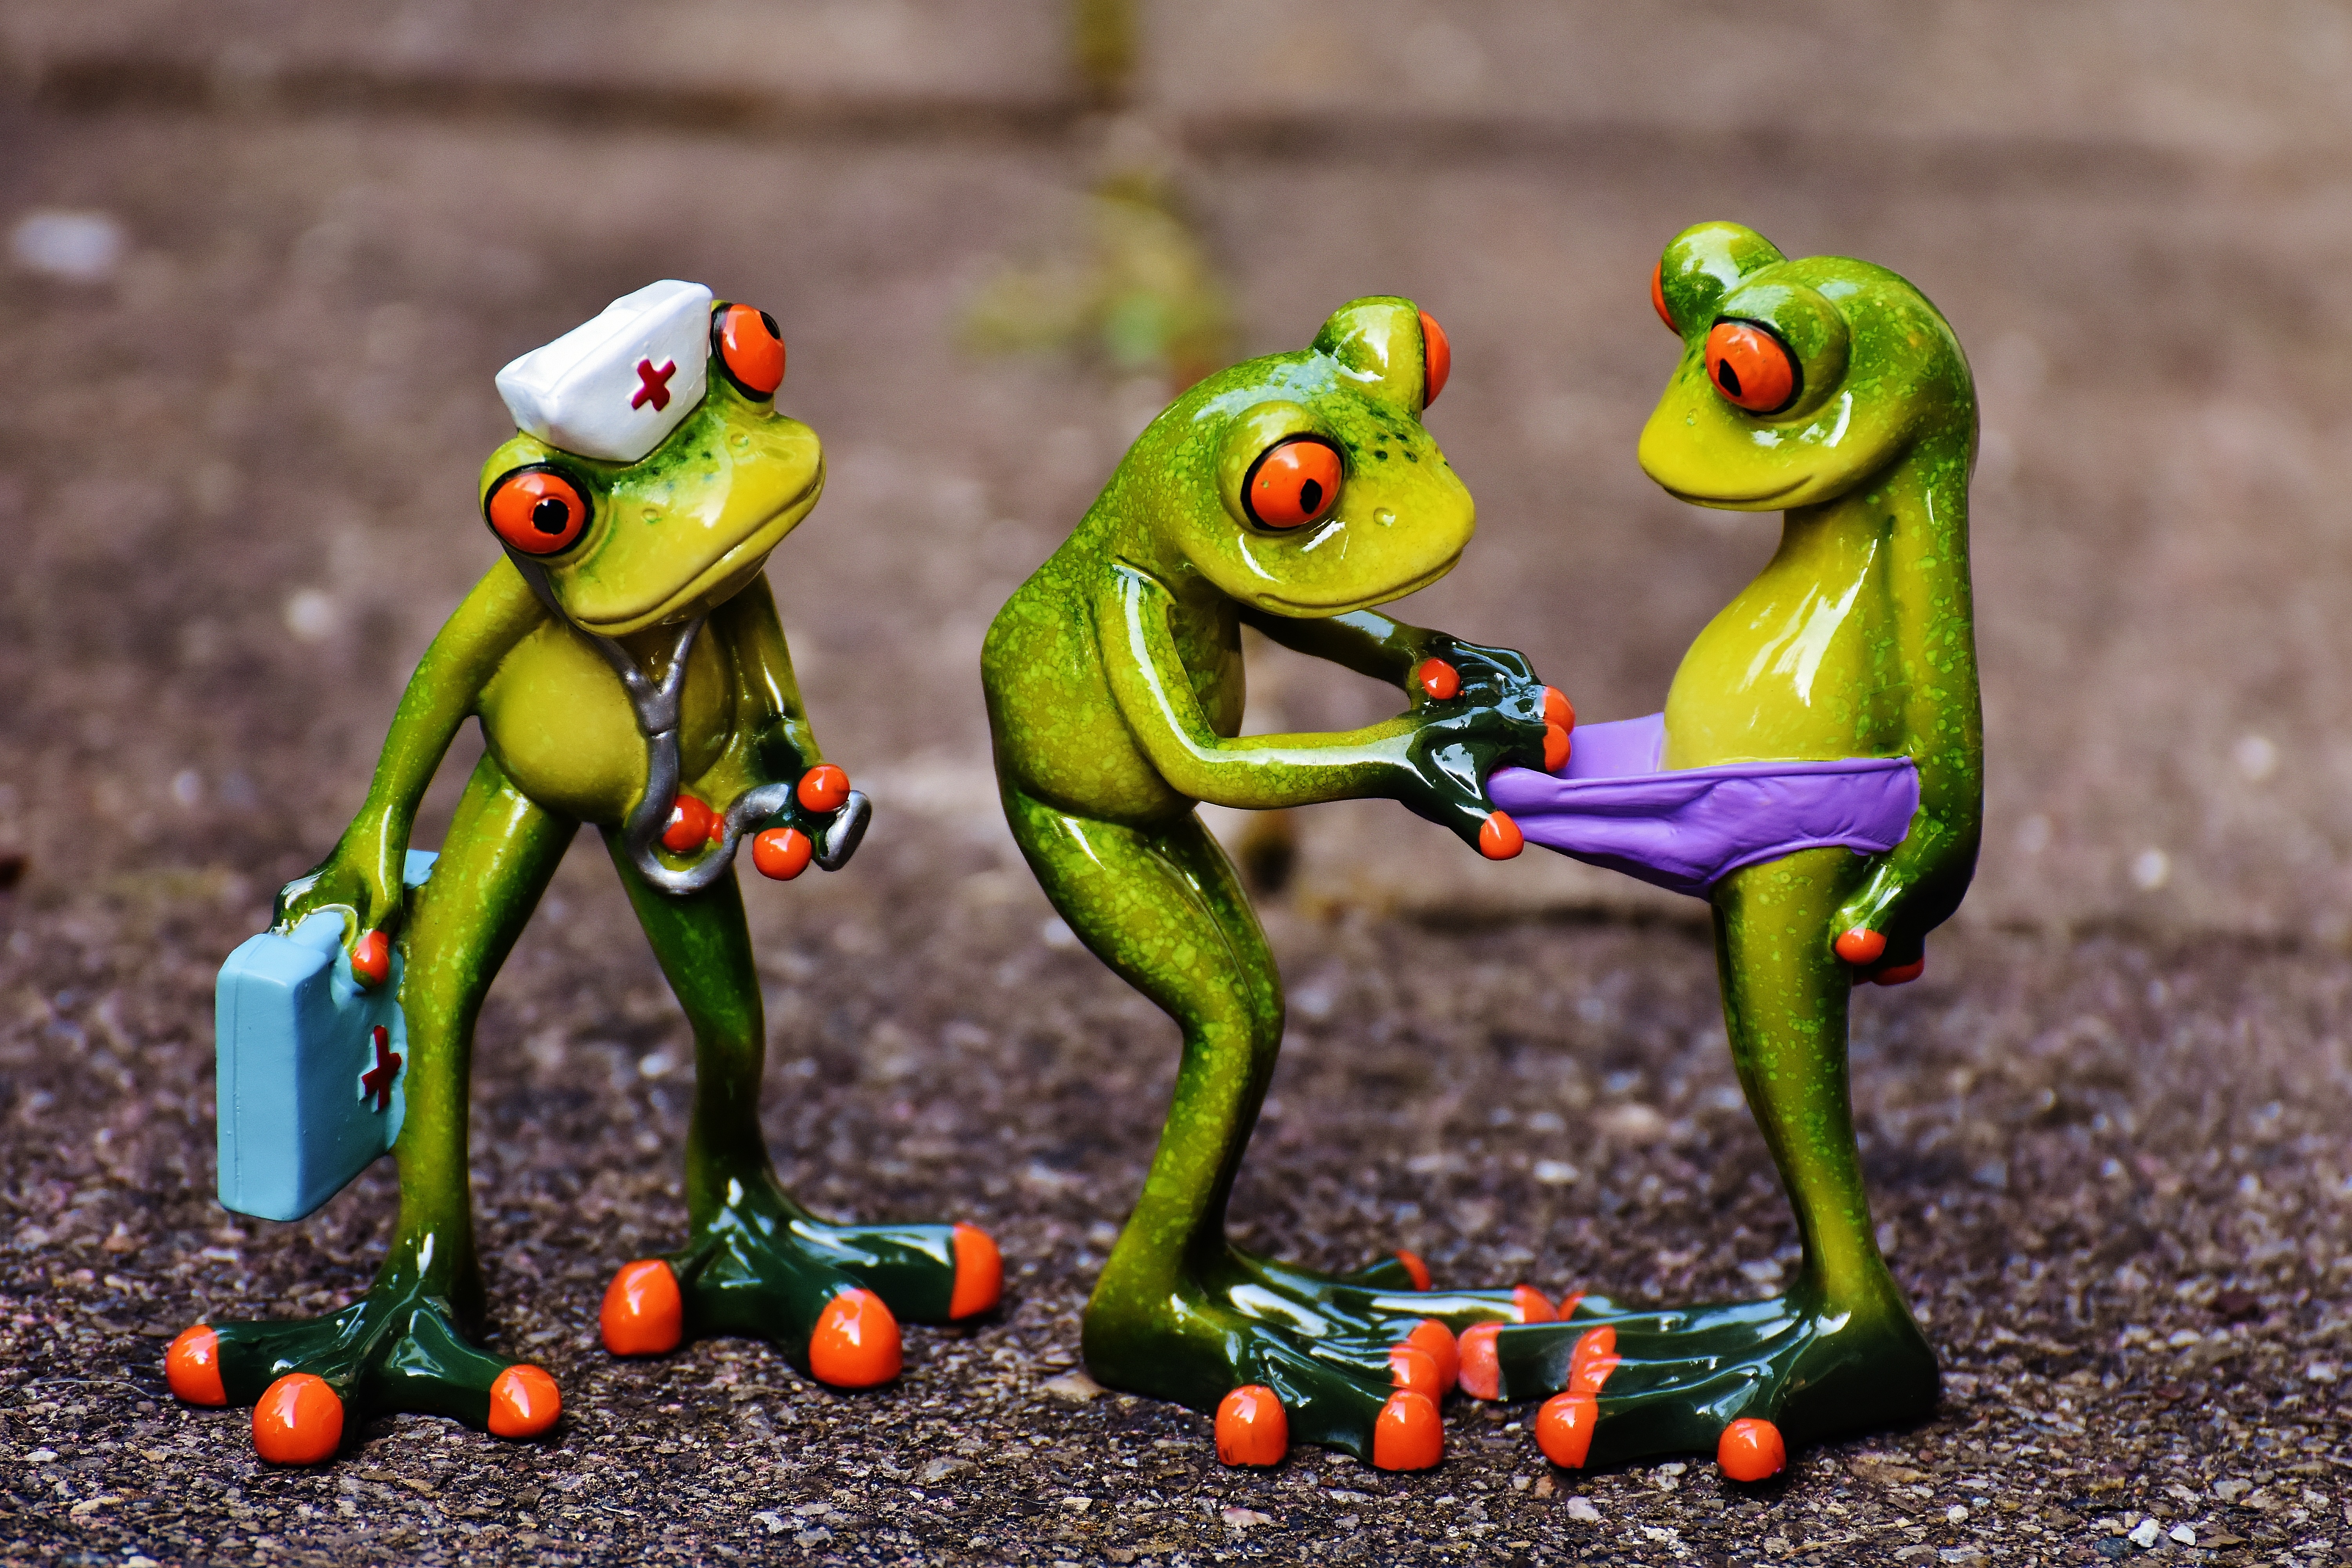
sweet, cute, green, frog, amphibian, toy, figurine, funny, figures, nurse, curious, search, frogs, emergency, doctor on call